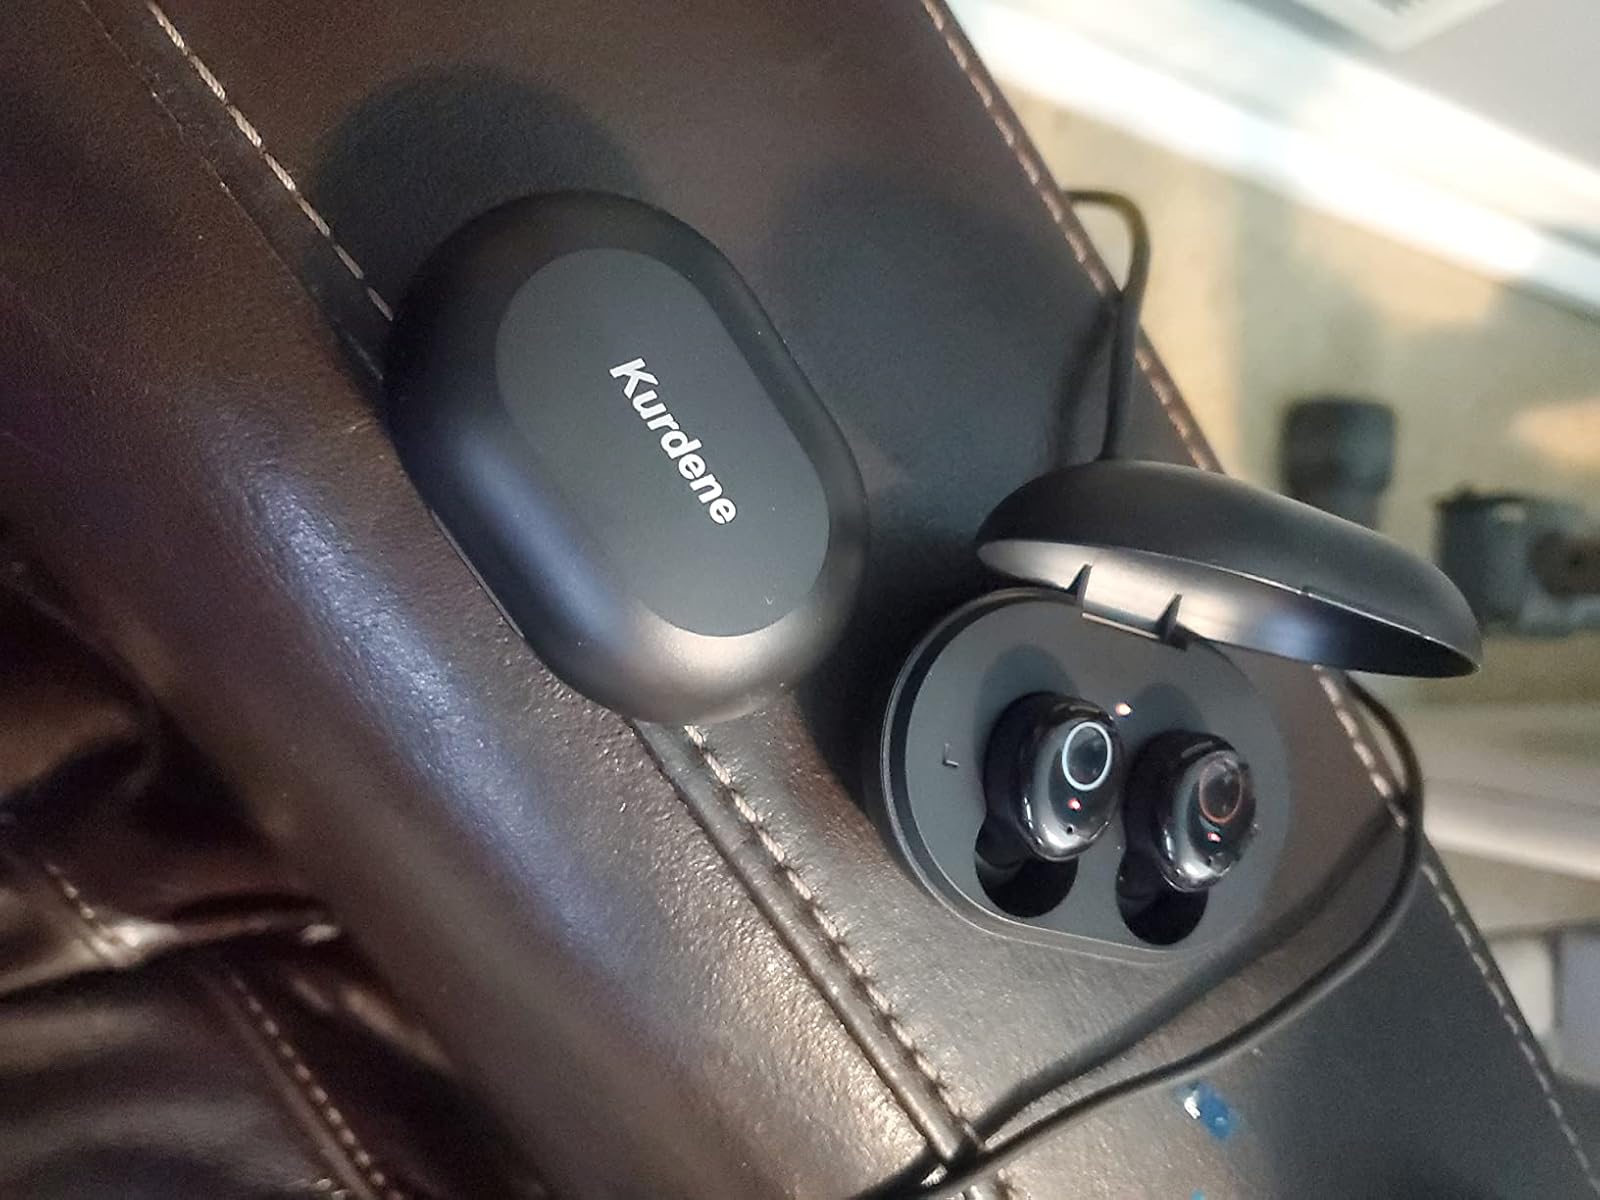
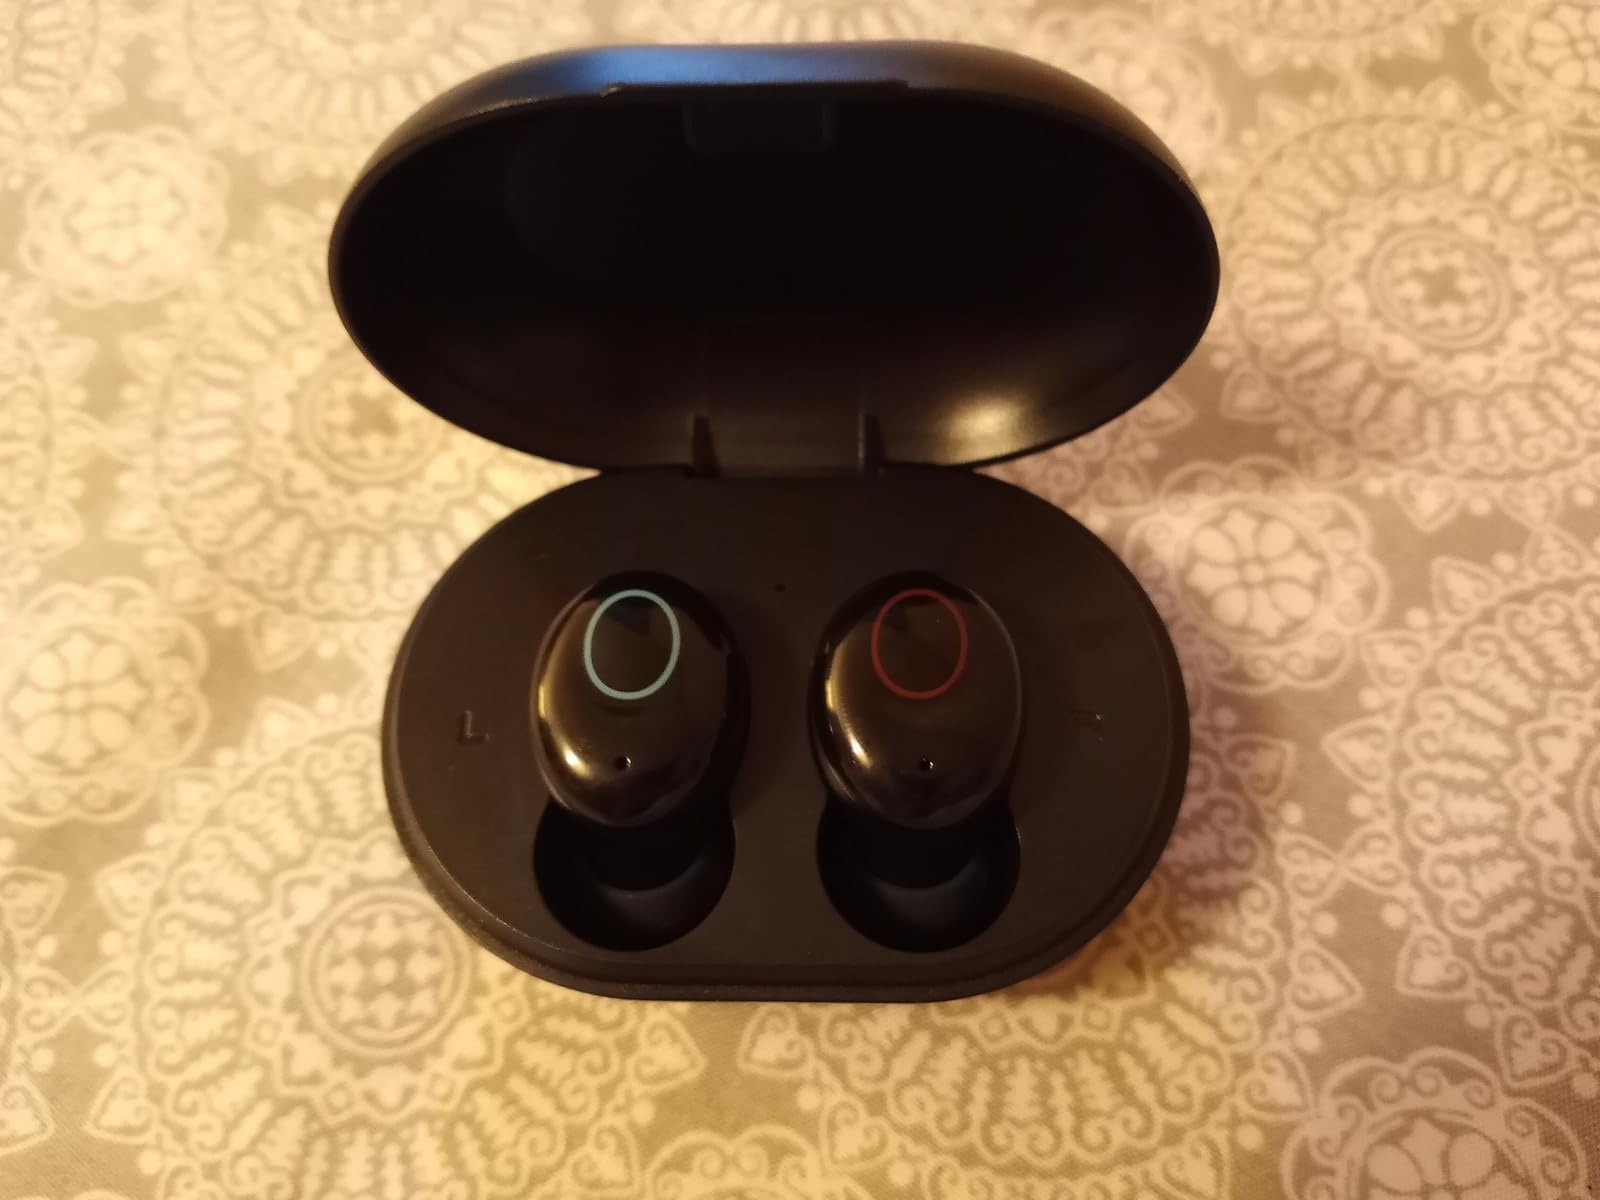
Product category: earbuds
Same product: yes